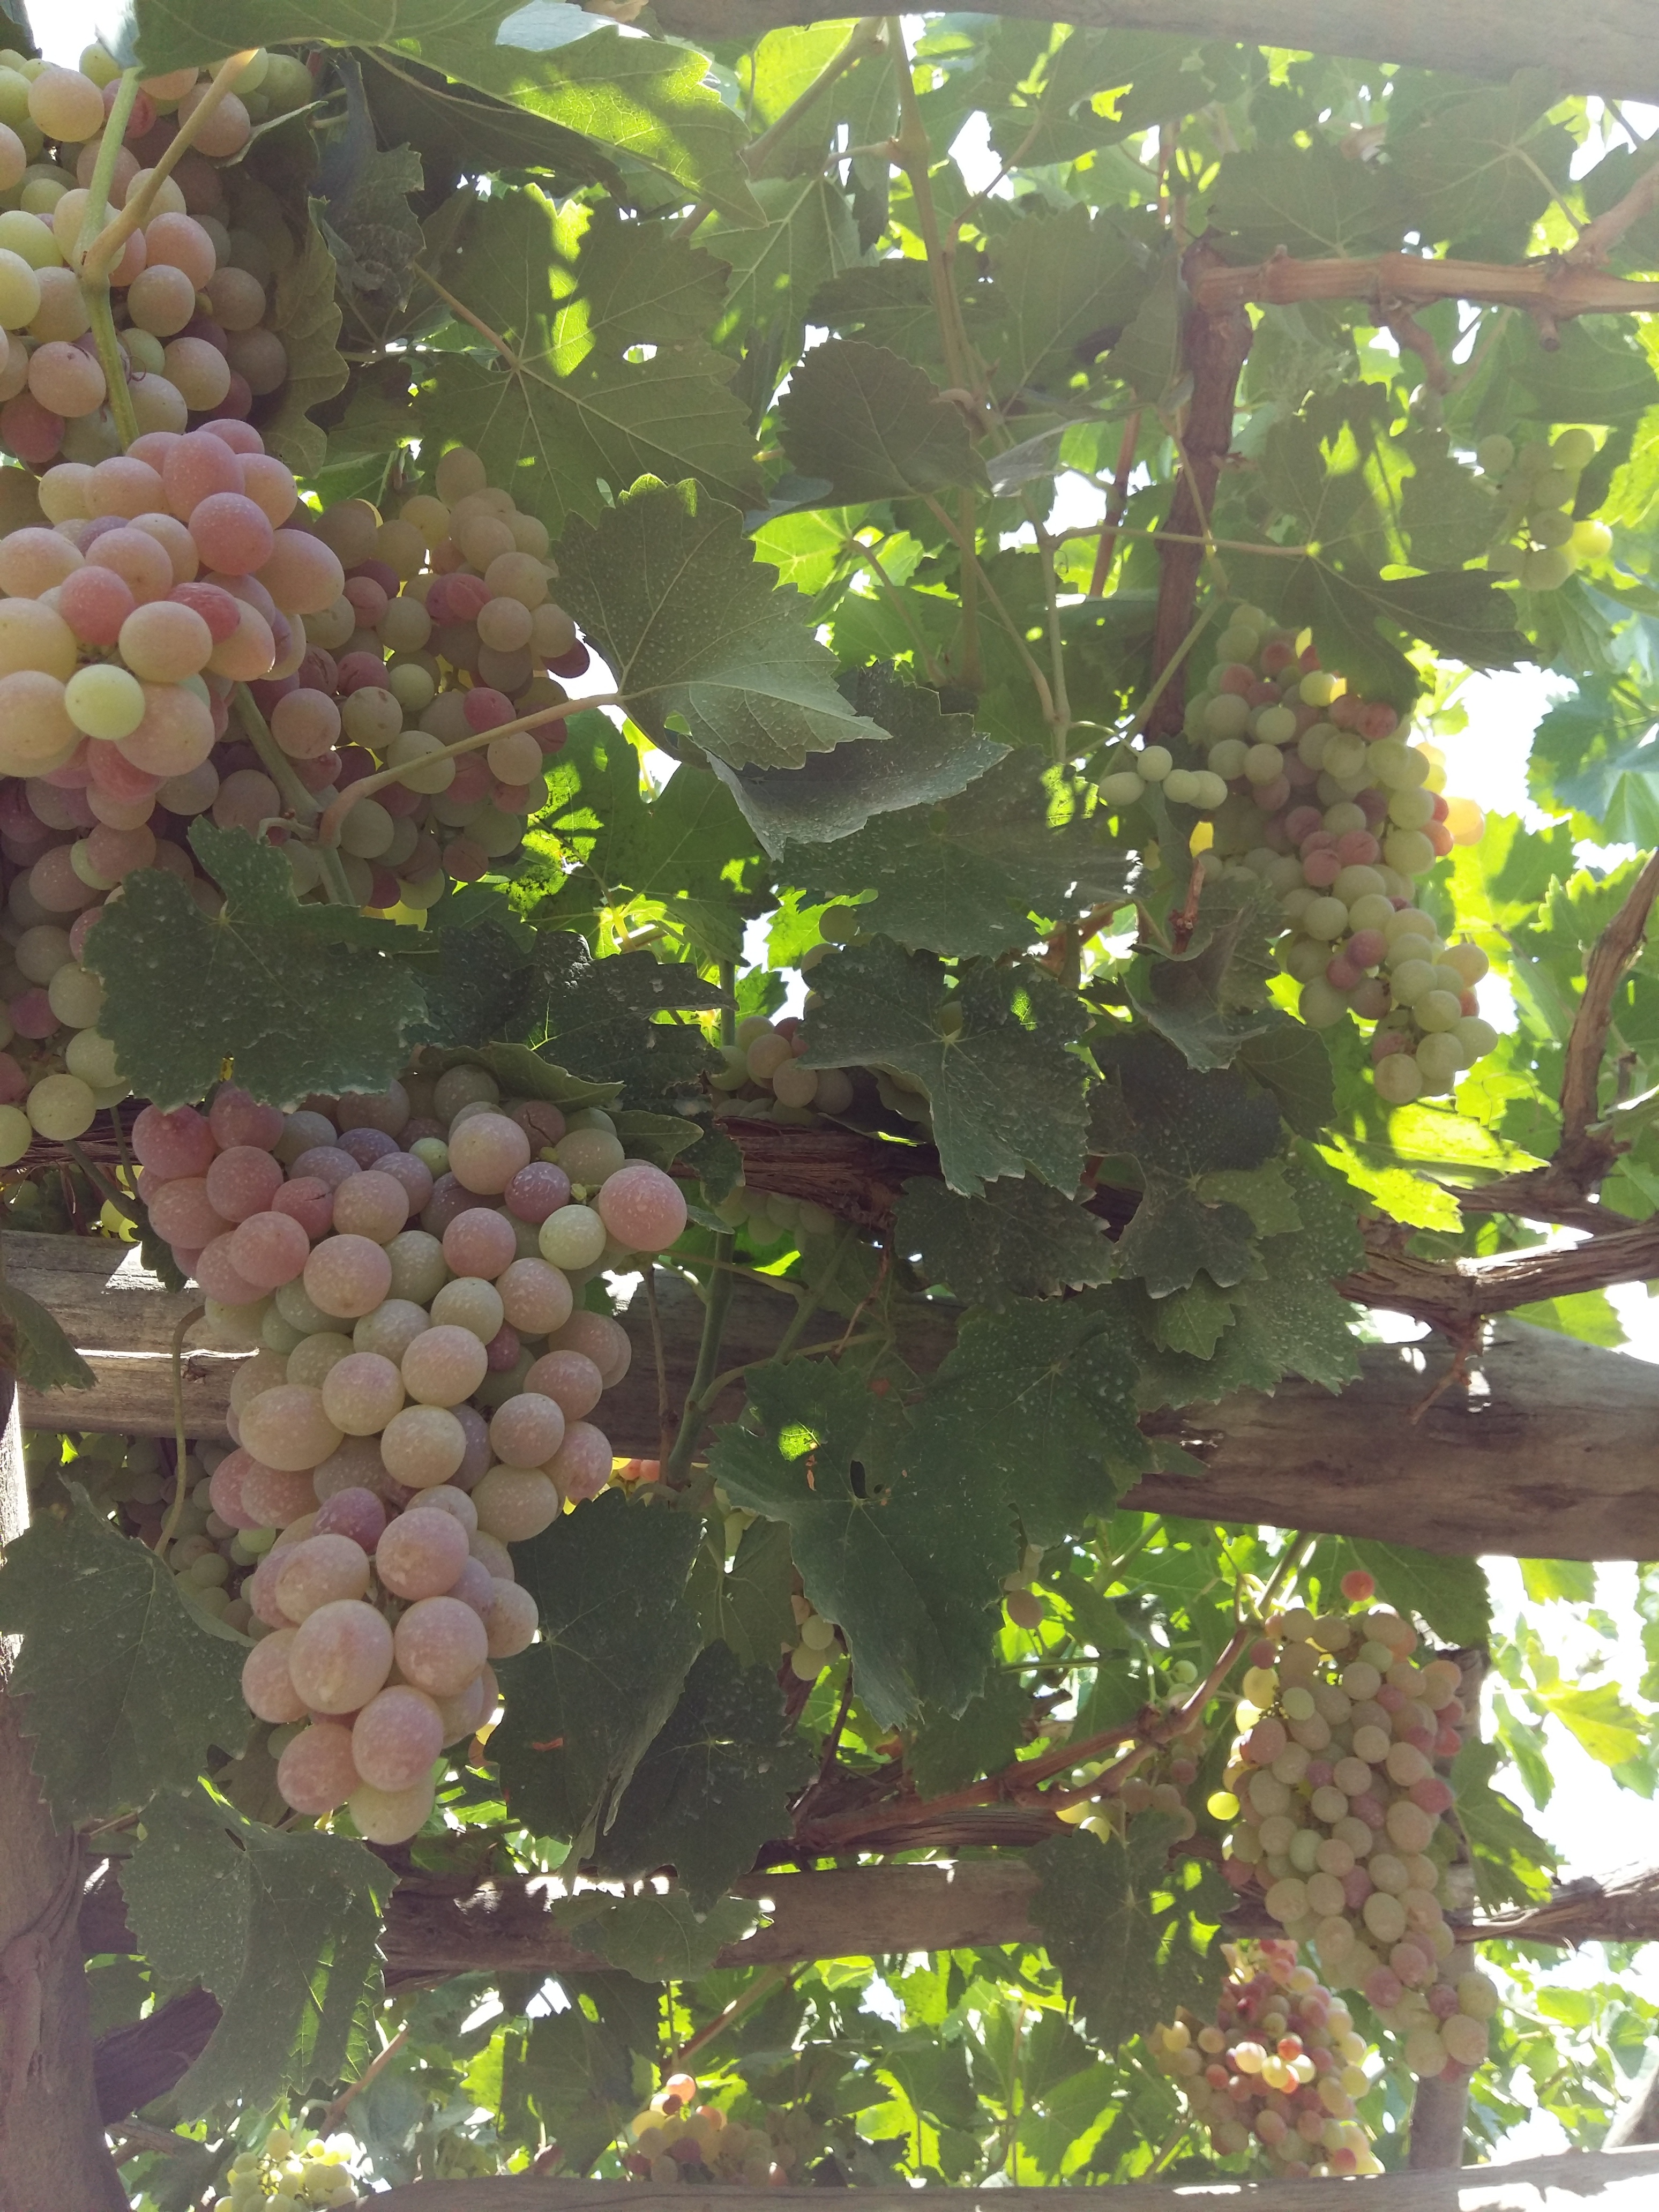
branch, plant, grape, fruit, flower, food, produce, agriculture, shrub, flowering plant, vitis, coccoloba uvifera, land plant, grapevine family